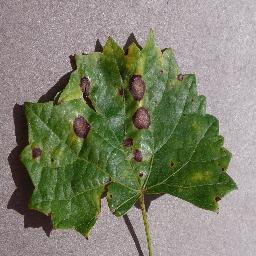
Label: Grape___Black_rot